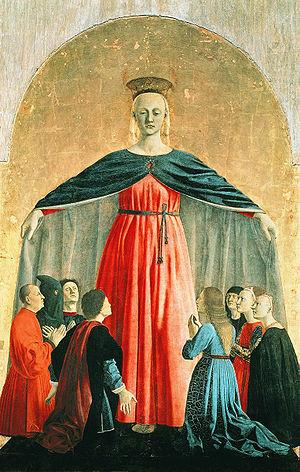
La Vierge de miséricorde est une des variantes iconographiques de la peinture chrétienne du thème de la Vierge Marie.
La perspective signifiante ou perspective d'importance est la représentation perspective dans laquelle les personnages adoptent la taille de leur importance en dignité. La perspective inversée désigne celle où les lignes de fuite des sujets de la représentation ne se rencontrent pas derrière ou dans le fond du tableau mais bien devant.
Cette page recense les diverses représentations artistiques de la Vierge Marie pendant les différents épisodes de sa vie, sans toutefois mentionner tous les épisodes de la Passion du Fils, ces épisodes, avec ou sans la présence de Marie, étant largement détaillés dans la page Représentation artistique de Jésus-Christ. Elle est essentiellement centrée sur les représentations en peinture depuis l'époque Renaissance en occident.